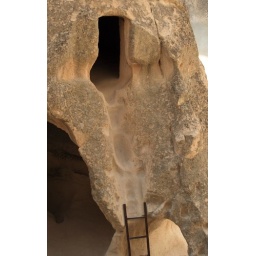
Ladder to a rock house in Cappadocia